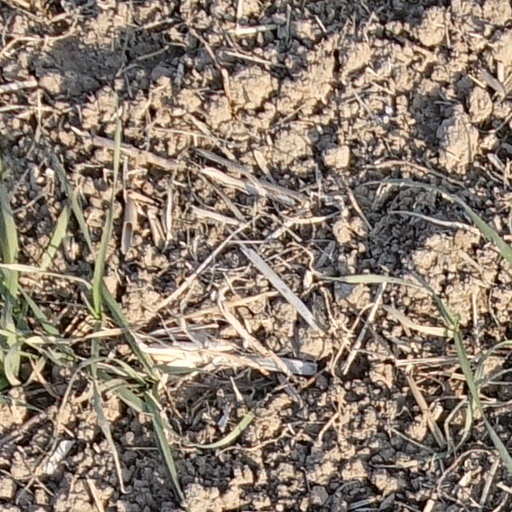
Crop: wheat